Salisbury, North Carolina

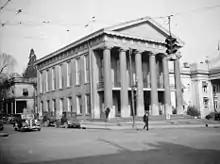
Old Rowan County Courthouse in Salisbury, 1934

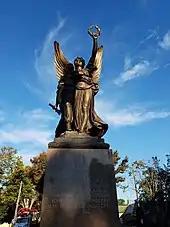
Salisbury Confederate Monument, "Gloria Victis" (moved in 2020 to the Old Lutheran Cemetery)

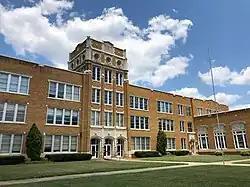
Salisbury High School

In 1753 an appointed Anglo-European trustee for Rowan County was directed to enter of land for a County Seat, and public buildings were erected. The deed is dated February 11, 1755, when John Carteret, 2nd Earl Granville conveyed for the "Salisbury Township". The settlement was built at the intersection of longtime Native American trading routes. It became an economic hub along what was improved as the Great Wagon Road in North Carolina. It became the principal city of the Salisbury judicial and militia districts in the years leading up to the American Revolutionary War. On June 12, 1792, Salisbury was granted a US Post Office. Its first postmaster was George Lauman. This post office has been in continuous operation ever since.